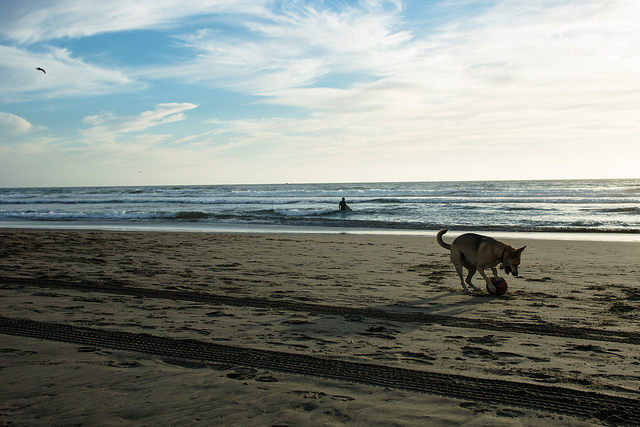
một con chó trên bãi biển chơi với một quả bóng